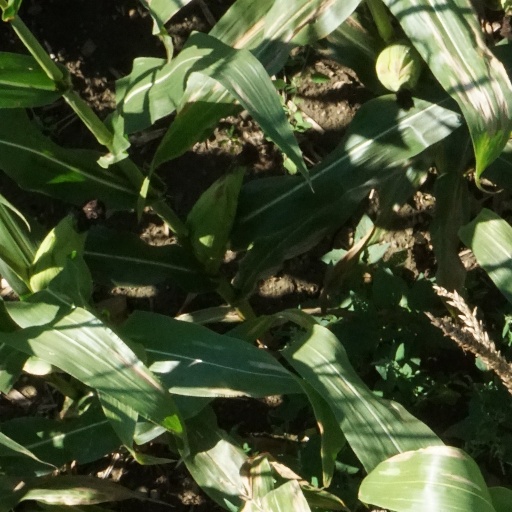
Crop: maize; corn